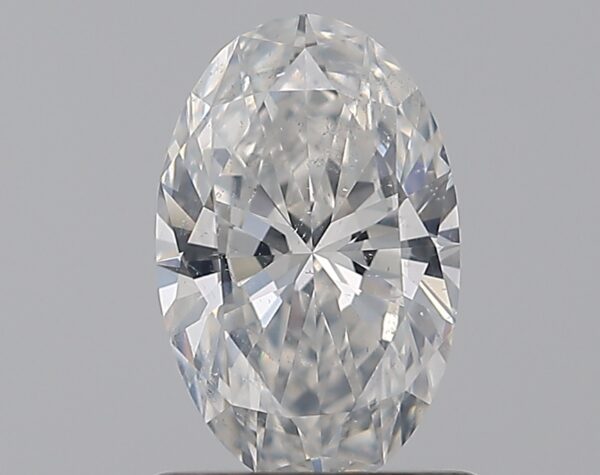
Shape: oval
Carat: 0.86
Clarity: SI2
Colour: G
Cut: EX
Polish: VG
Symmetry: VG
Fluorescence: N
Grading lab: GIA
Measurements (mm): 8.22 x 5.25 x 3.02